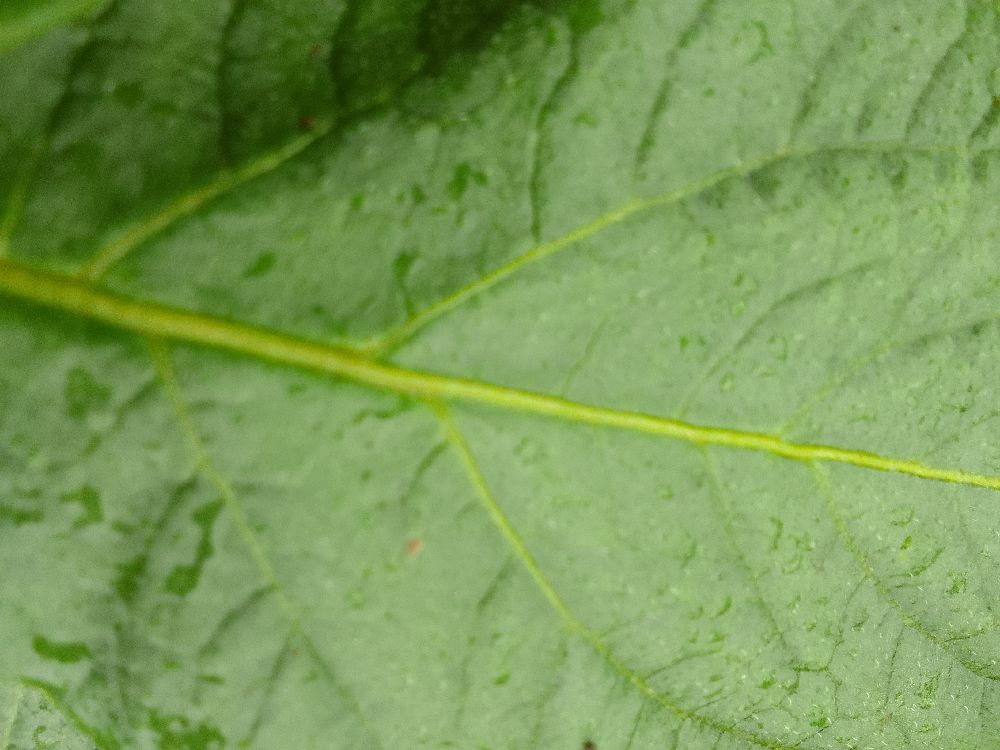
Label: Healthy